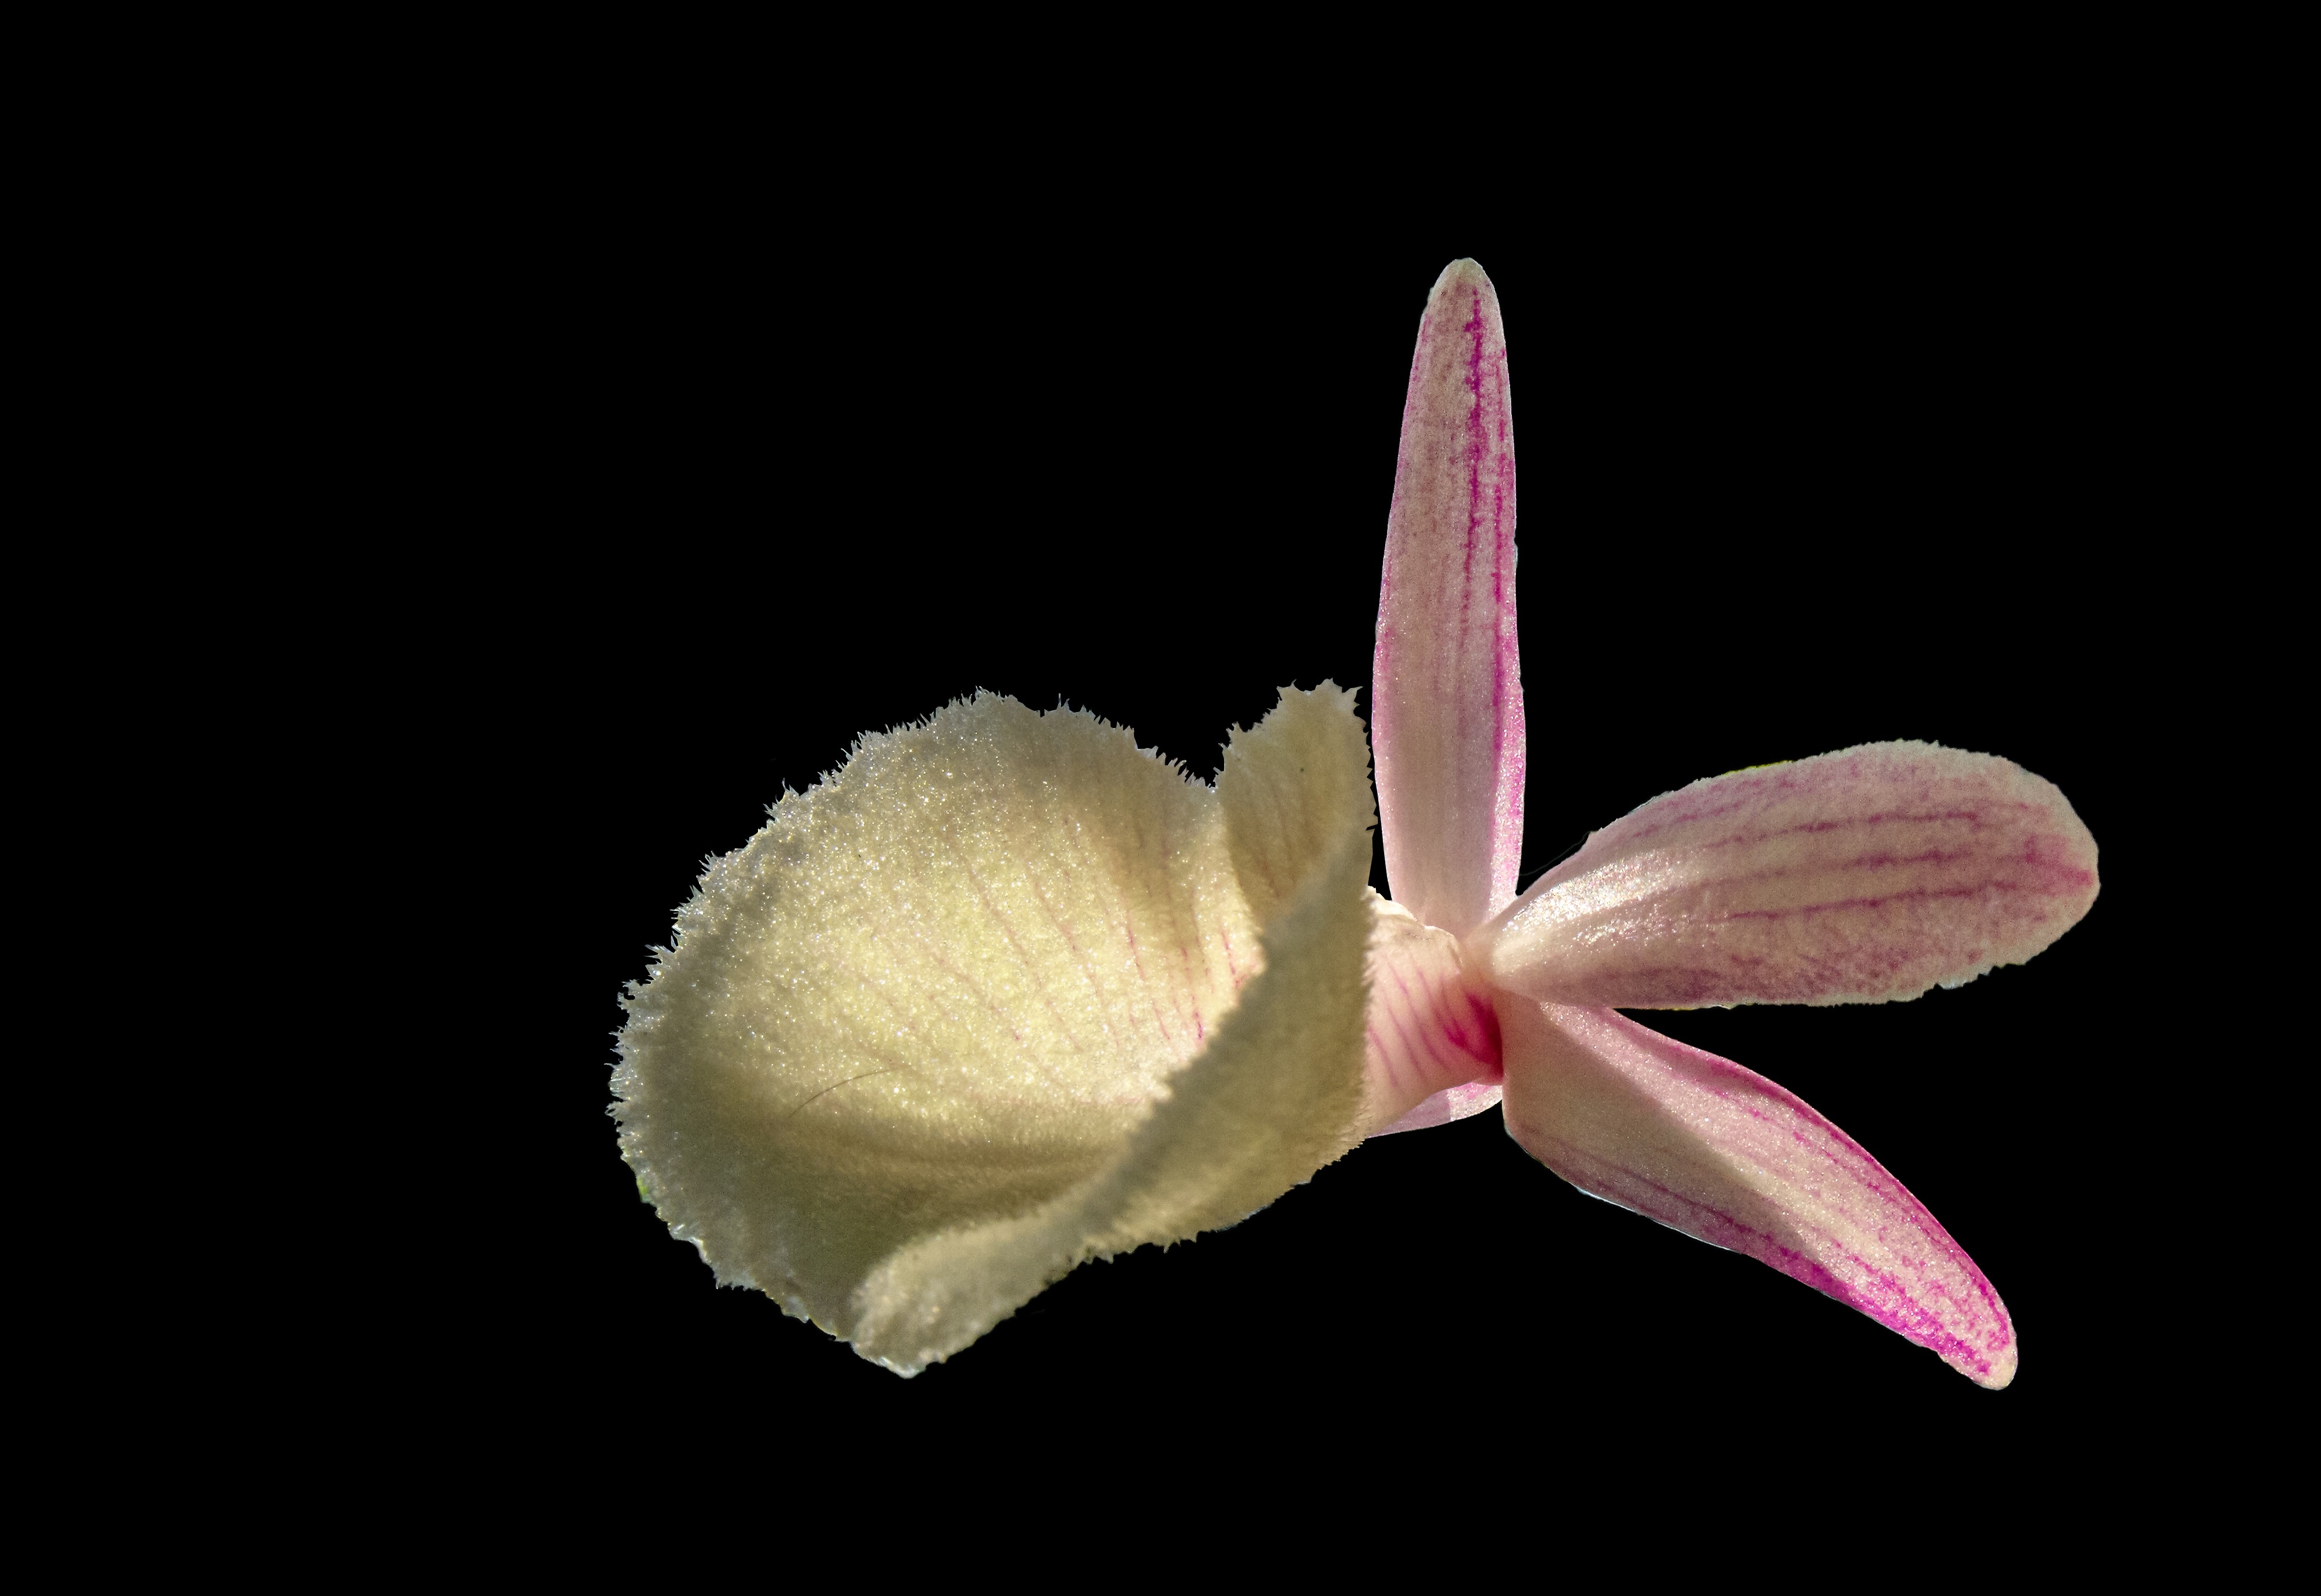
blossom, plant, photography, leaf, flower, petal, bloom, isolated, close, flora, orchid, close up, organ, macro photography, flowering plant, white pink, cattleya, land plant, moth orchid